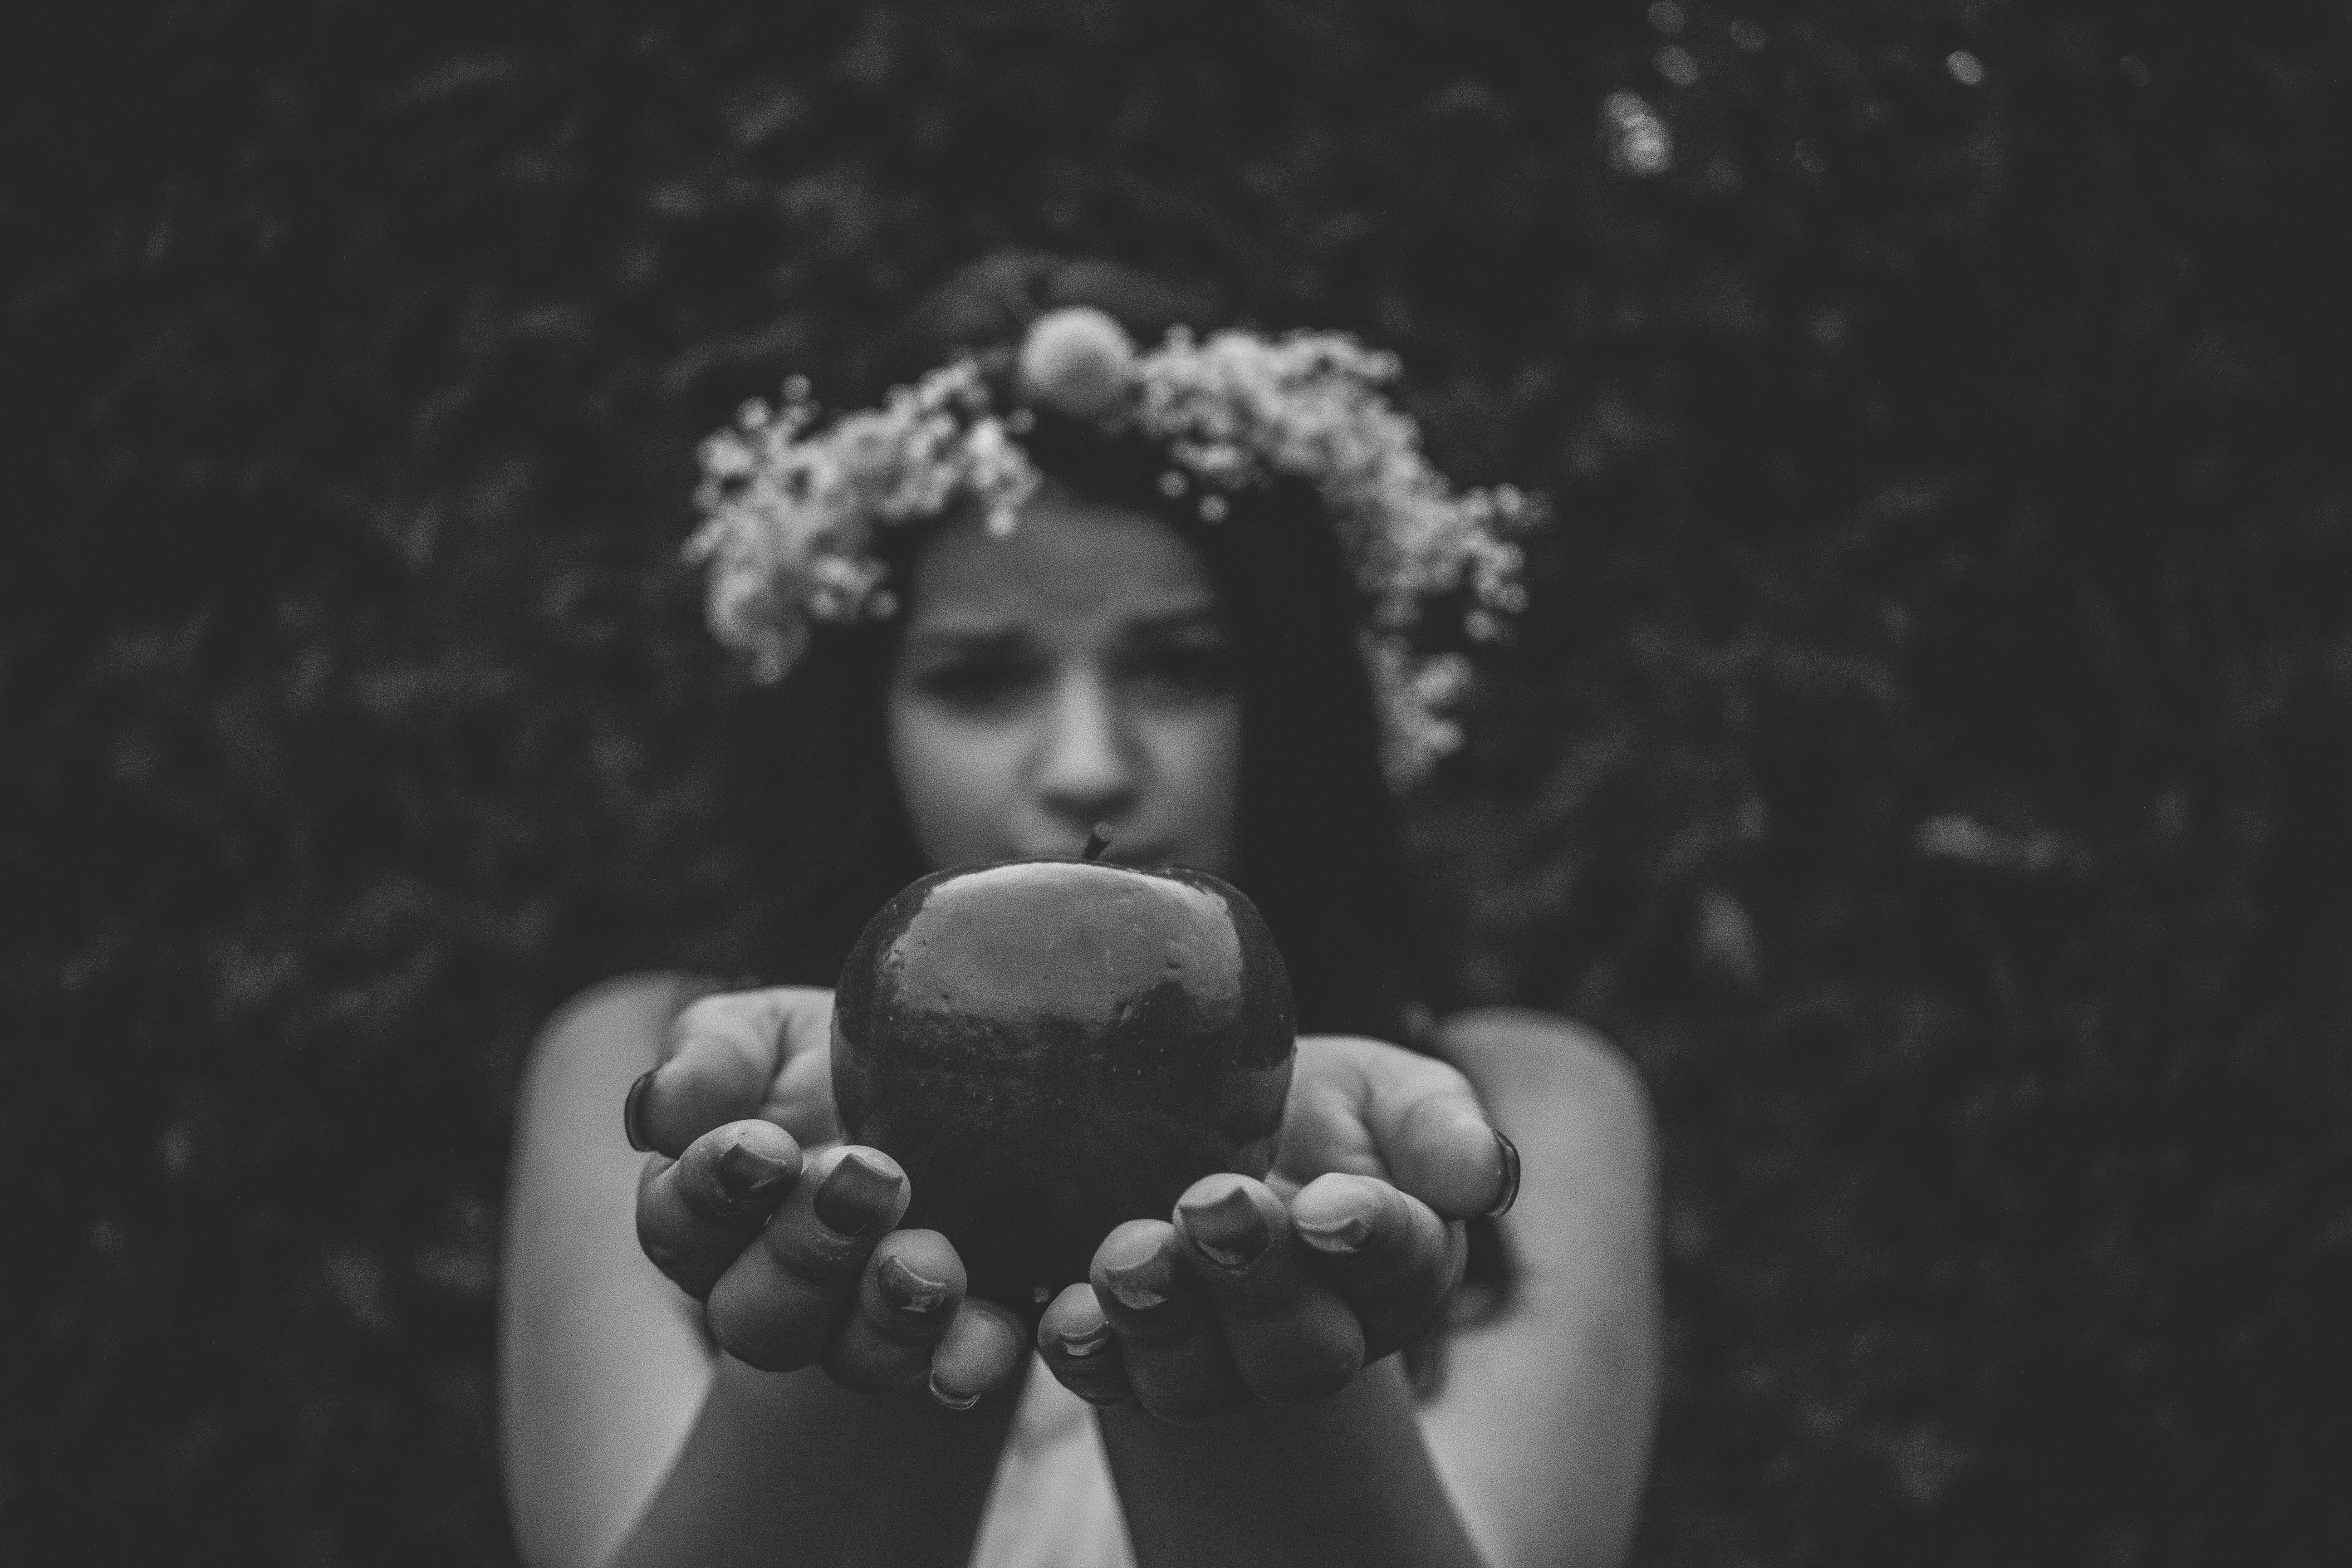
hand, black and white, photography, flower, darkness, black, monochrome, eye, photograph, beauty, image, monochrome photography